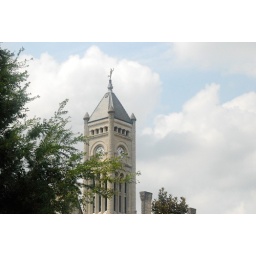
That important clock tower next to the Frist in Nashville whose name I forget